Montreal Clock Tower

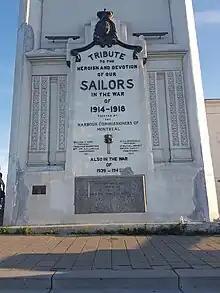
Sailors' tribute at the northern base of the Clock Tower.

The Montreal Clock Tower was announced as a Classified Federal Heritage Building as determined by the Federal Heritage Buildings Review Office (FHBRO) in 1996, due to its visual aesthetics as well as its historical and environmental values. The custodian for the tower is the Public Works and Government Services Canada. The FHBRO considers the Clock Tower to be environmentally valuable and an important Montreal landmark as it was a central point for the redevelopment of the Old Port of Montreal in 1990. This redevelopment was directed by award-winning architects from the firm, Cardinal Hardy and Associates. The tower is situated opposite Clock Tower Beach. The beach is swim-free and takes up of land.